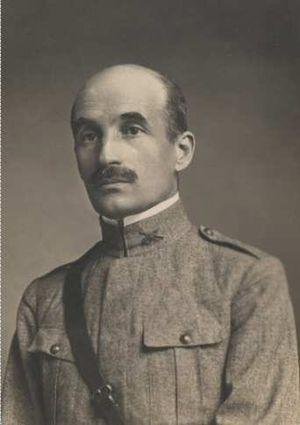
José Vicente de Freitas GCTE, est un militaire et homme d'État portugais.
Cette page recense les chefs du gouvernement portugais depuis 1834. Le titre du chef du gouvernement a évolué ainsi :